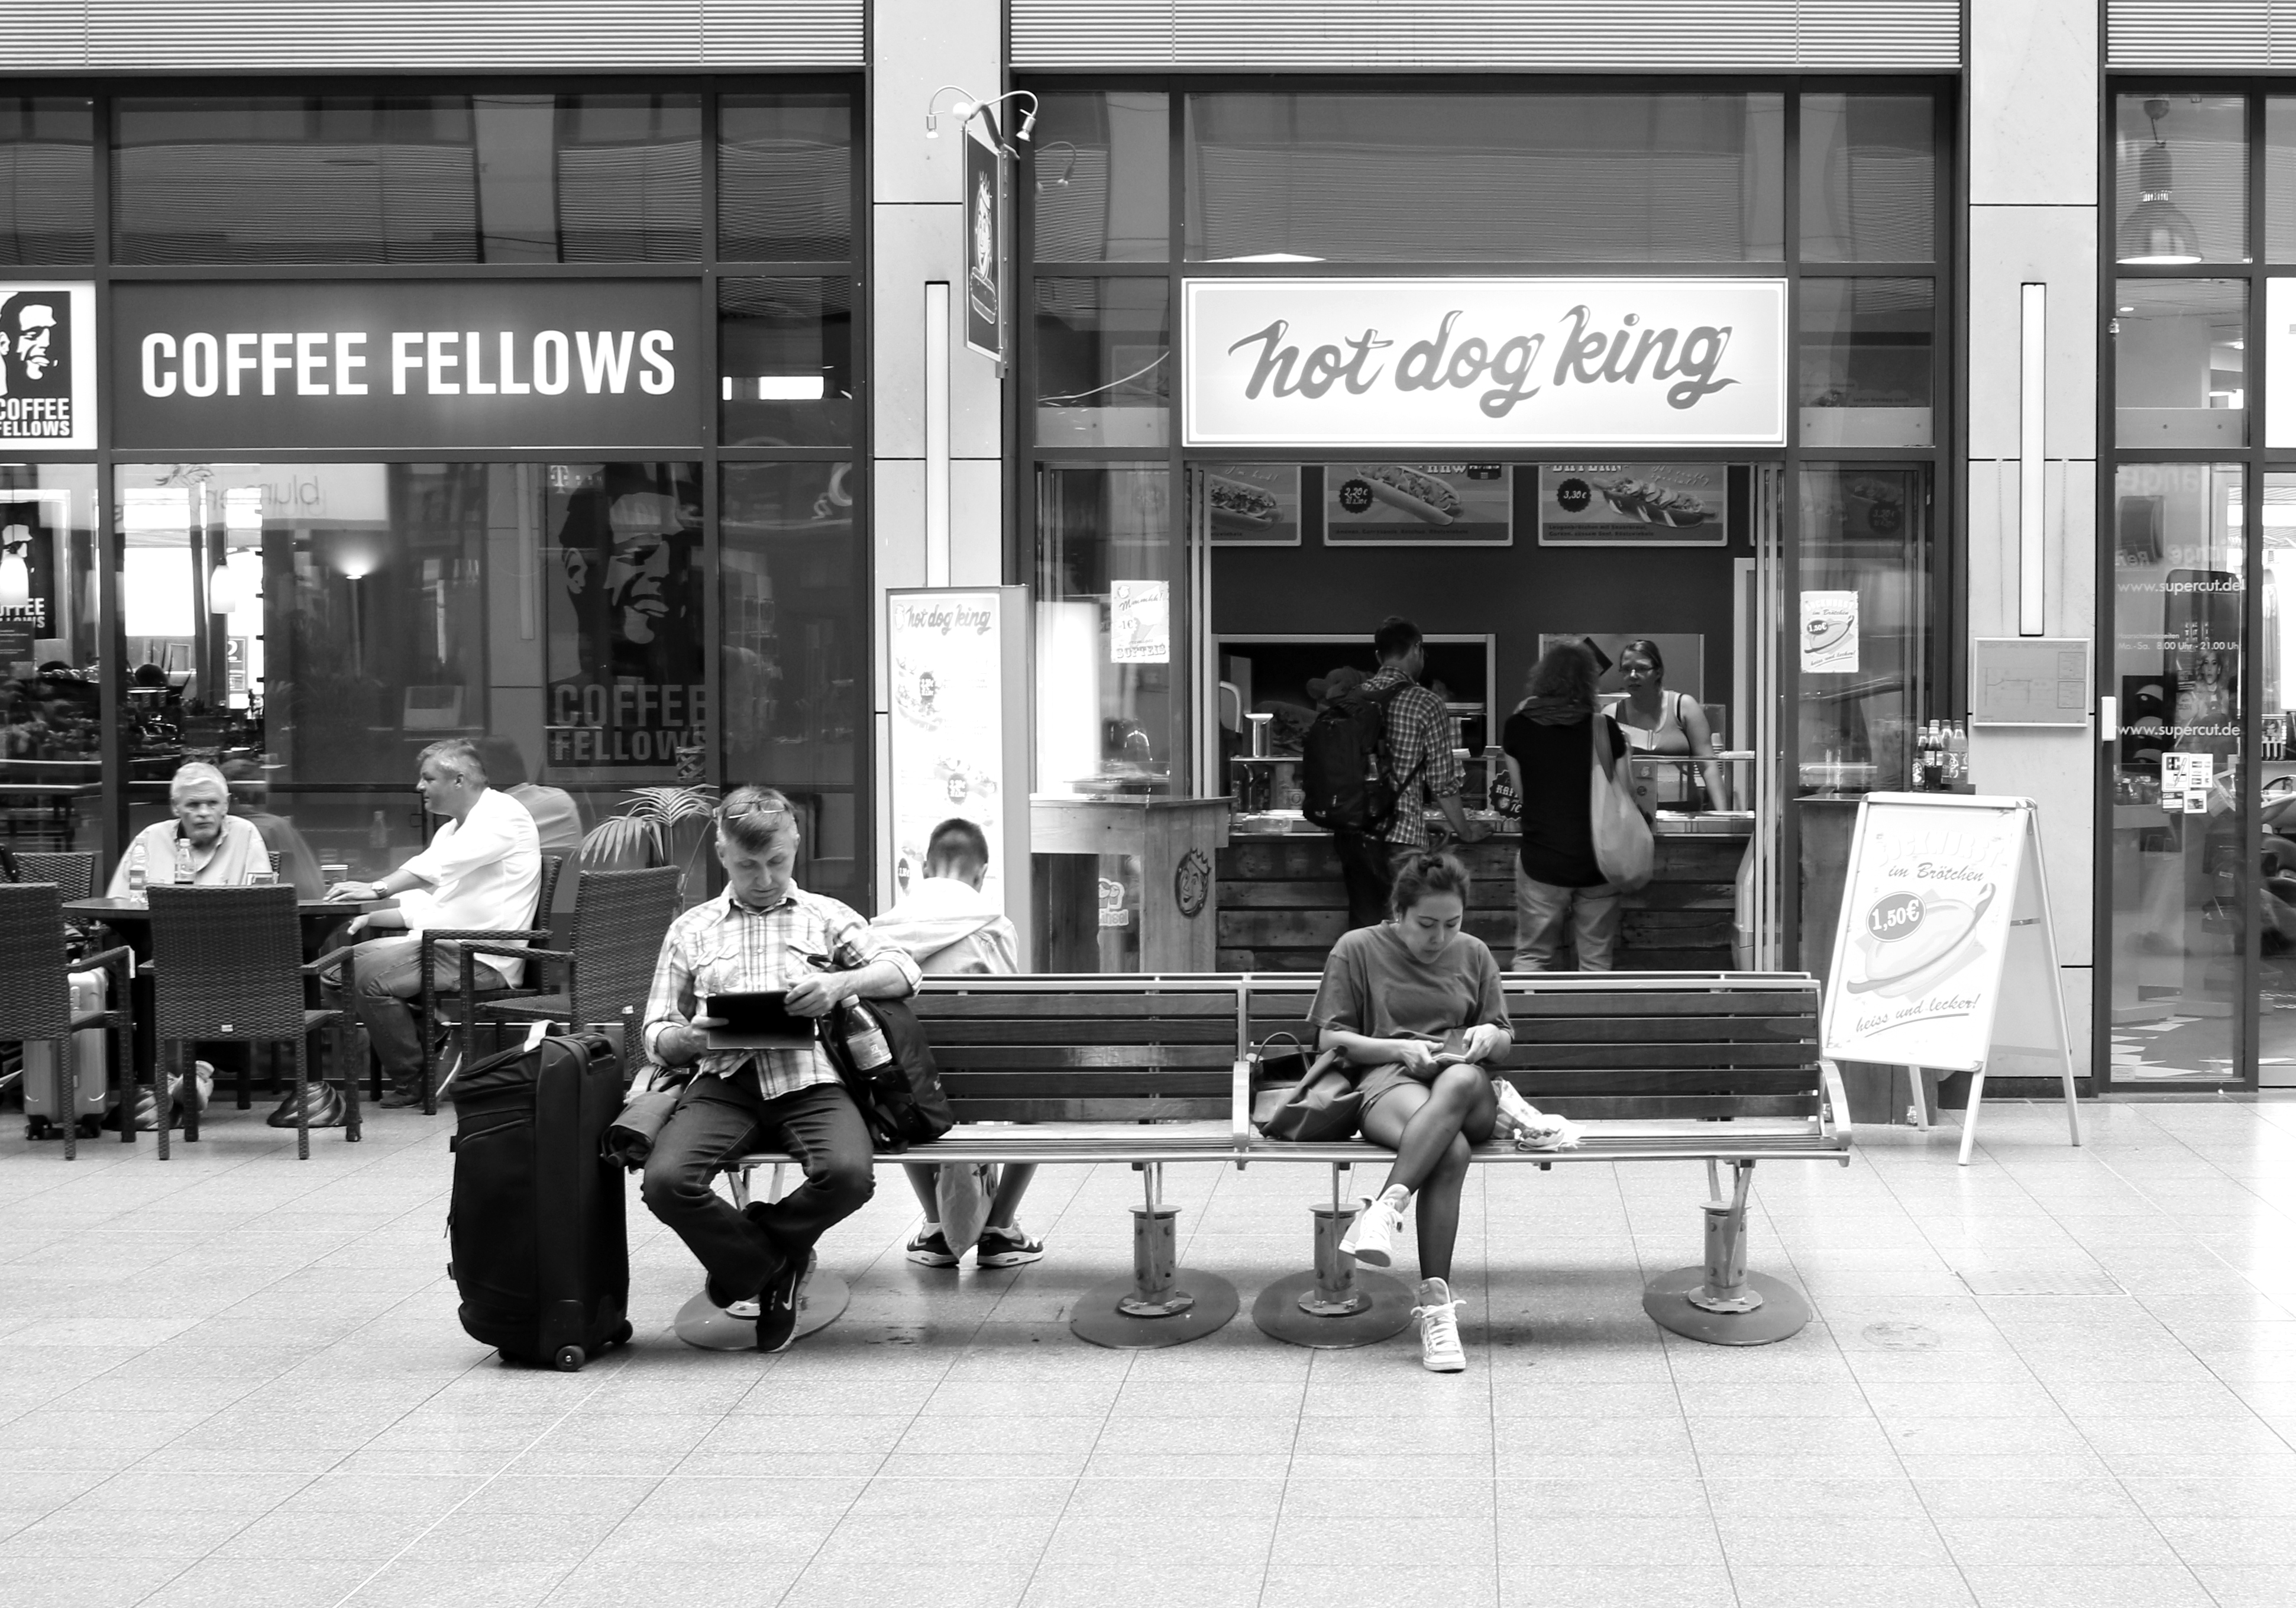
read, pedestrian, black and white, road, white, street, reading, reader, black, monochrome, bw, blackandwhite, blackwhite, infrastructure, photograph, snapshot, germany, alemania, allemagne, sw, schwarzweiss, schwarzweis, badenwrttemberg, germania, mannheim, kurpfalz, badenwurtemberg, schwarzweissfotografie, schwarzweisfotografie, lesen, readers, leser, leserin, urban area, monochrome photography